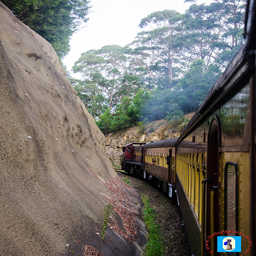
a view of the train consist on the run uphill to structure -- line .